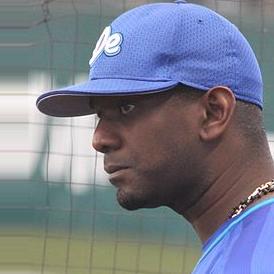
Age: 33